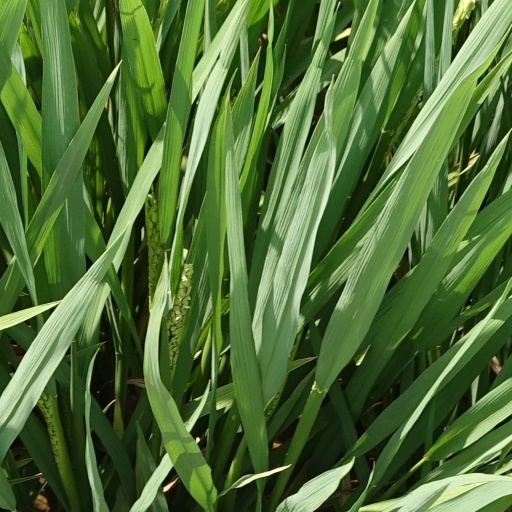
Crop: rice